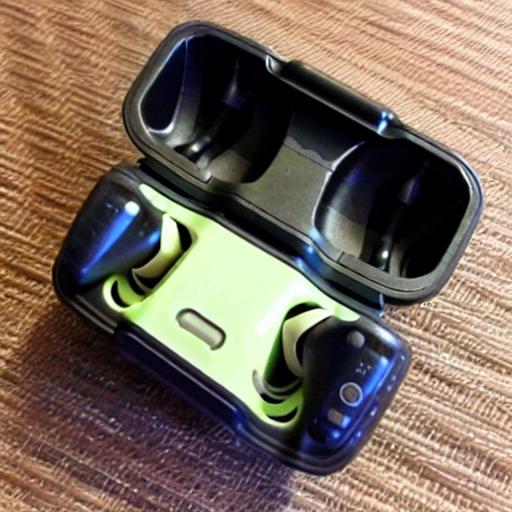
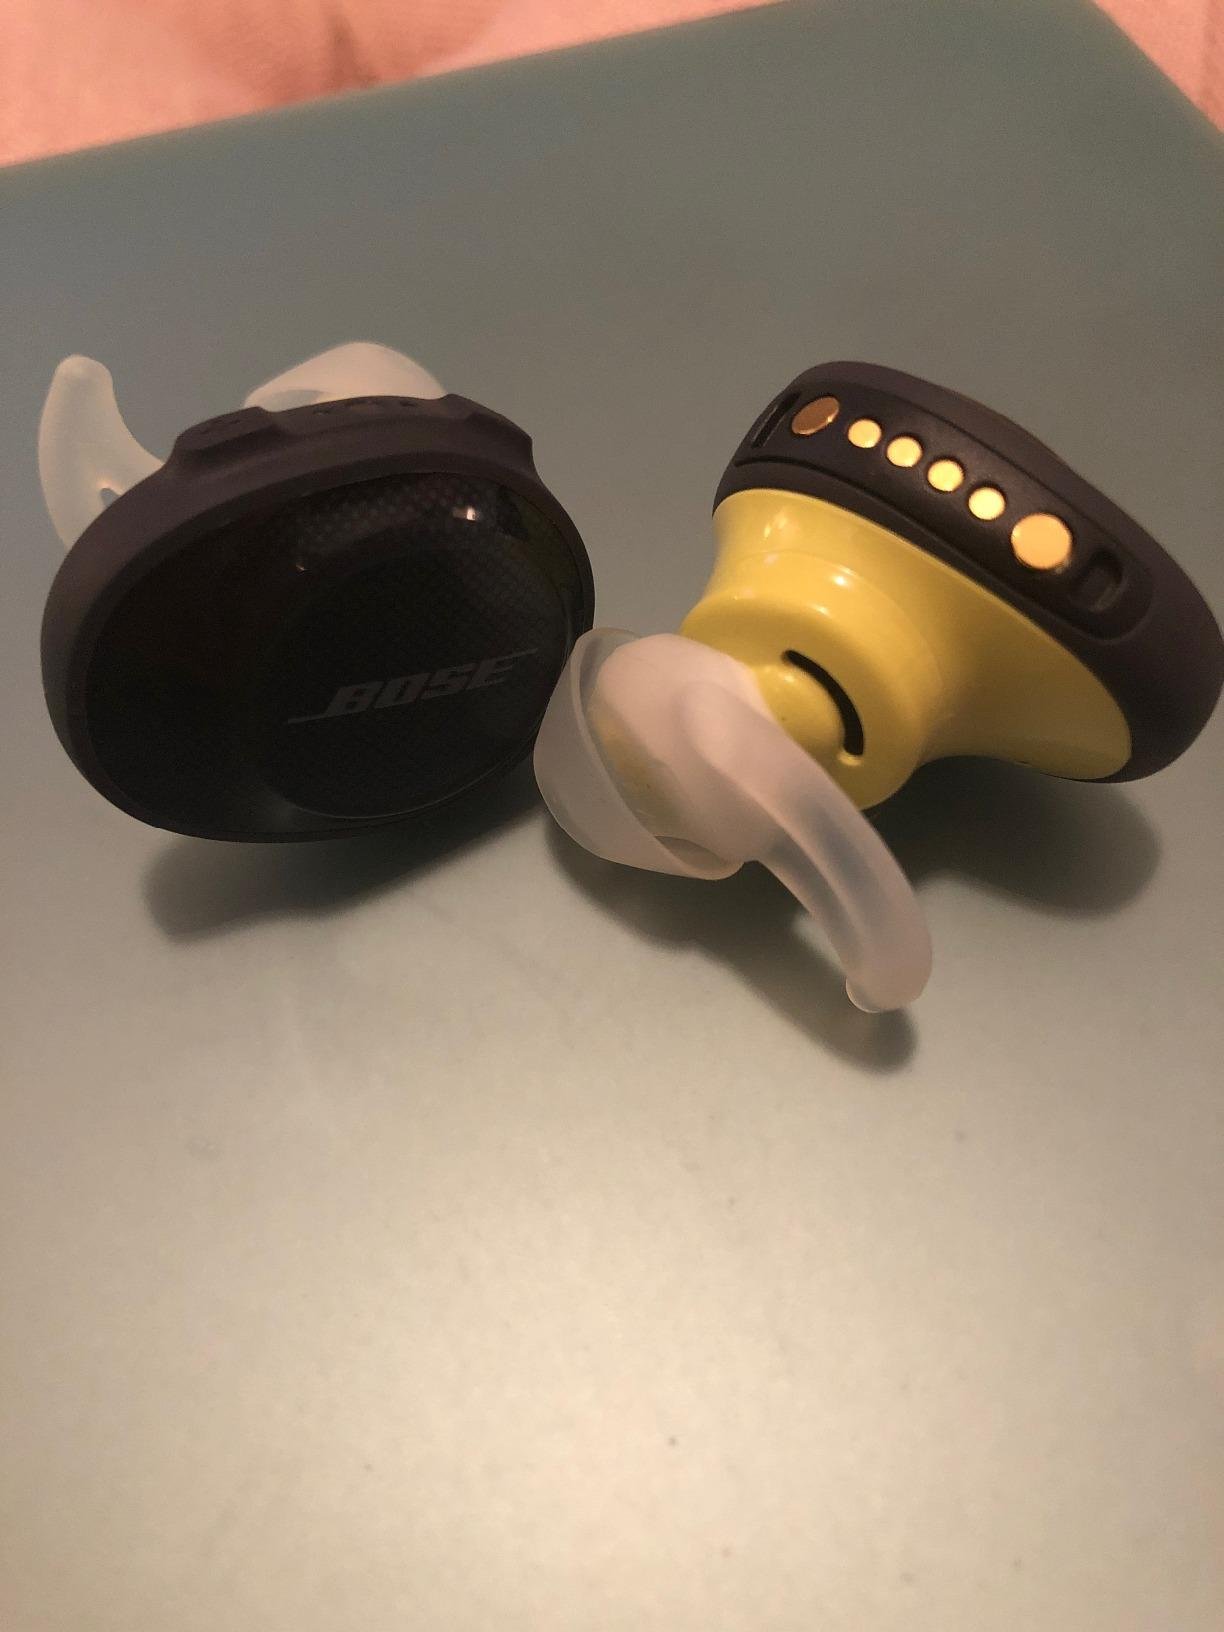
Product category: earbuds
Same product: no